The Last Repair Shop

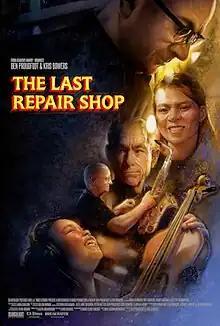
Official poster

The Last Repair Shop is a 2023 Canadian-American short documentary film directed by Ben Proudfoot and Kris Bowers. Produced by Breakwater Studios, the film had its premiere on September 1, 2023 at the 50th Telluride Film Festival. On March 10, 2024, it won the Academy Award for Best Documentary Short Film at the 96th Academy Awards.